Nicaea

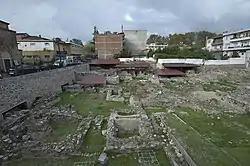
Iznik kilns excavations

The ancient walls, with their towers and gates, are relatively well preserved. Their circumference is , being at the base from in thickness, and from in height; they contain four large and two small gates. In most places they are formed of alternate courses of Roman tiles and large square stones, joined by a cement of great thickness. In some places columns and other architectural fragments from the ruins of more ancient edifices have been inserted. As with those of Constantinople, the walls seem to have been built in the 4th century. Some of the towers have Greek inscriptions.